San Ysidro McDonald's massacre

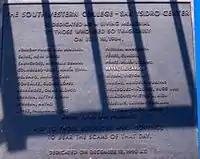
Plaque at the victims' memorial, inscribed with the names of the 21 dead

McDonald's temporarily suspended all television and radio advertisements in the days following the massacre. In an act of solidarity, arch-rival fast food chain Burger King also temporarily suspended all forms of advertising.